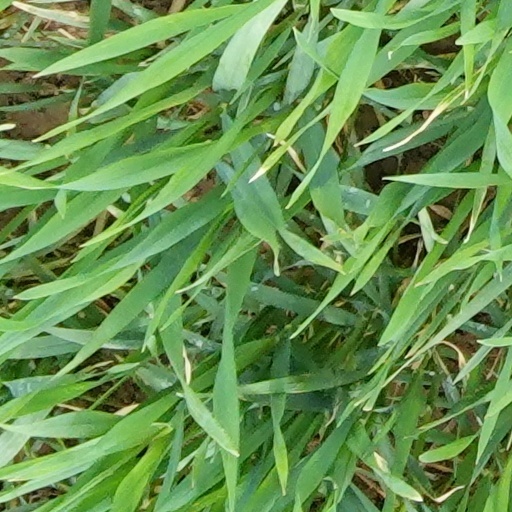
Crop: wheat